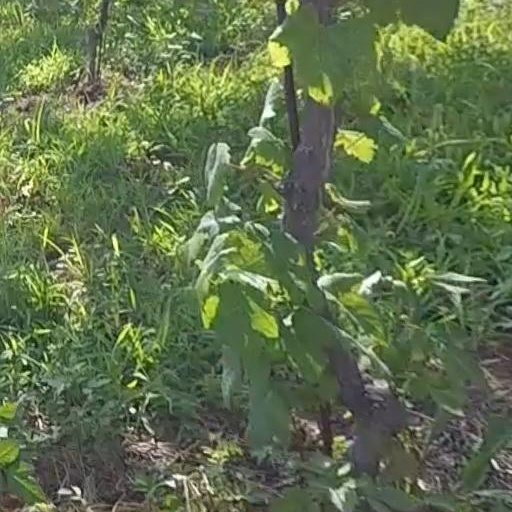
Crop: grape